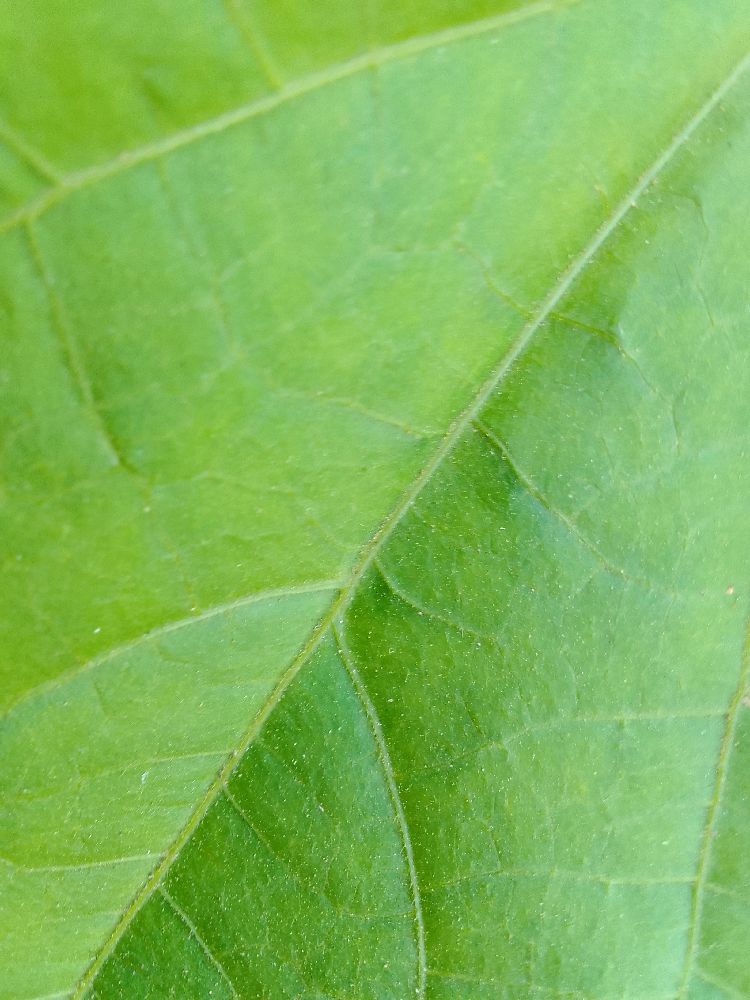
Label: healthy